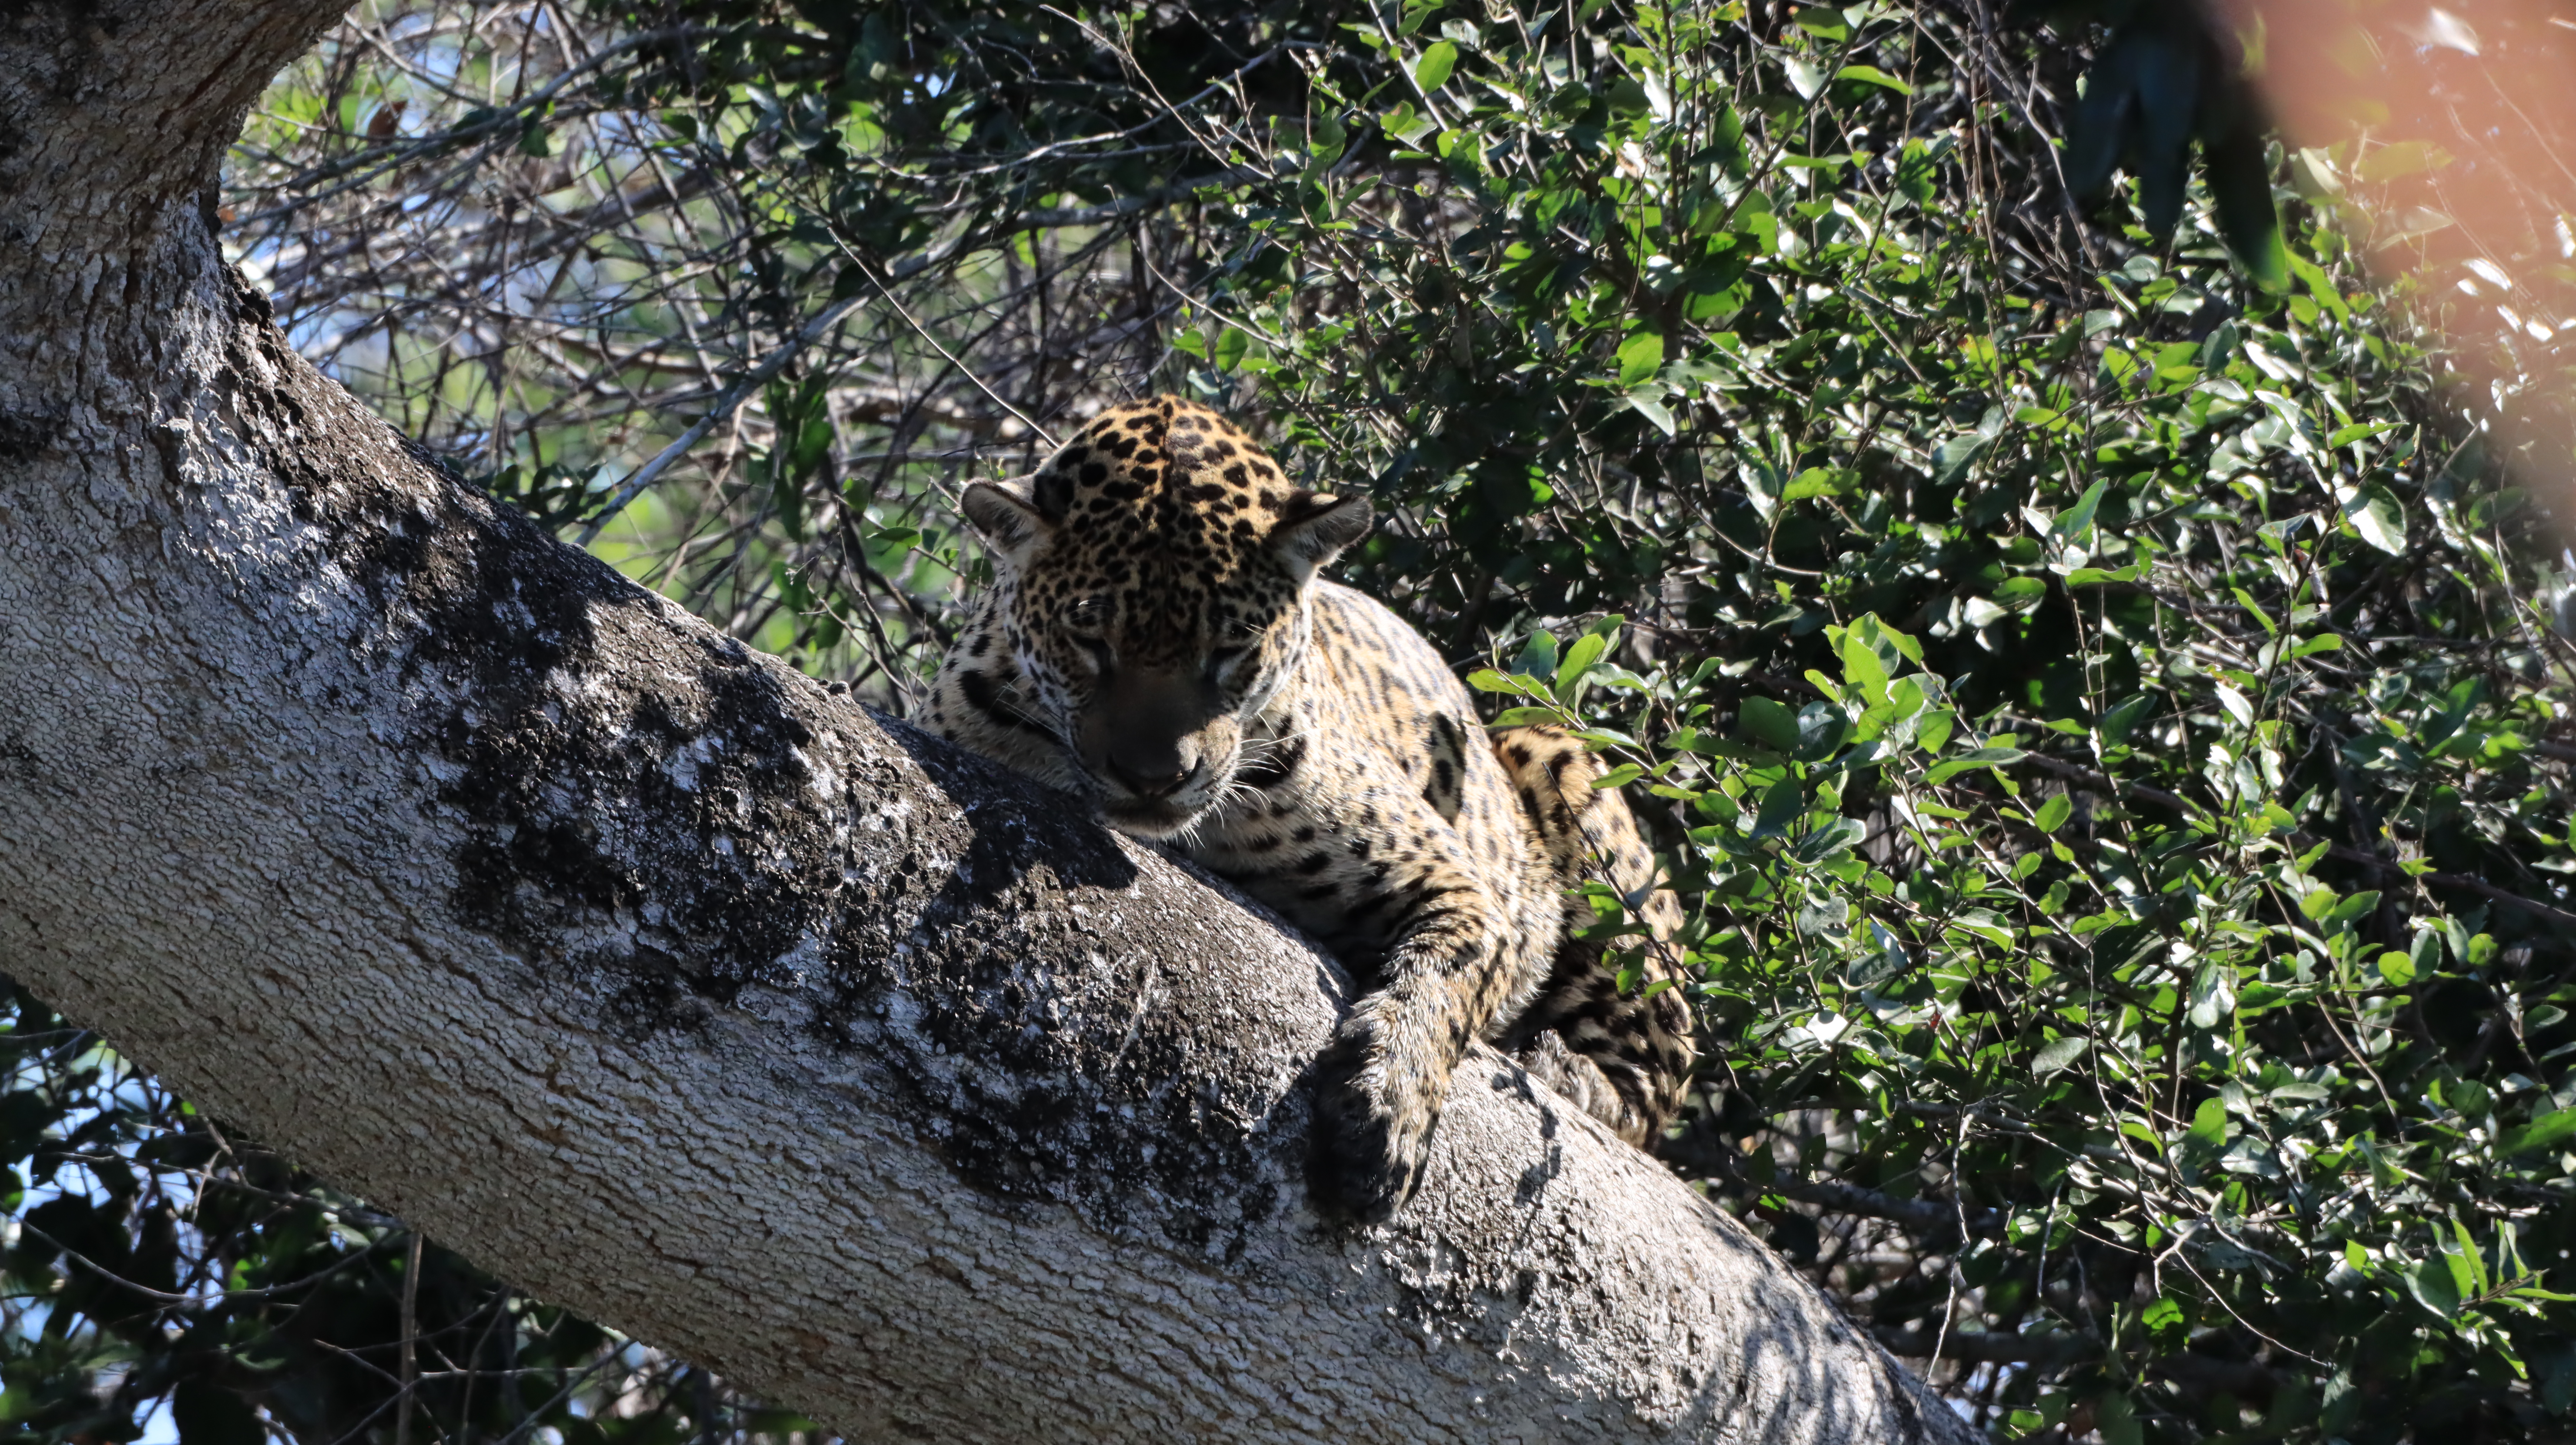
Jaguar: Medrosa